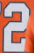
Number: 2